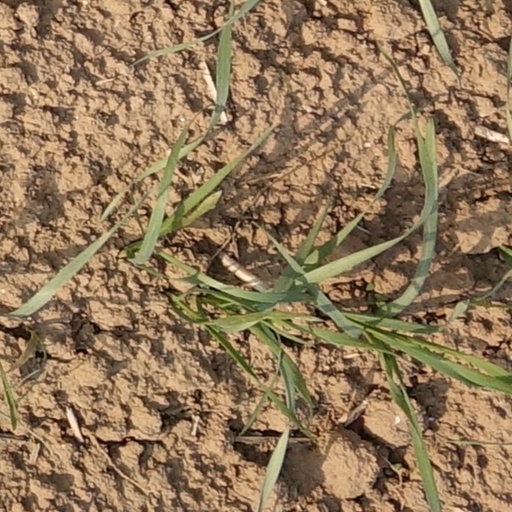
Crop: wheat